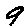
Label: 9